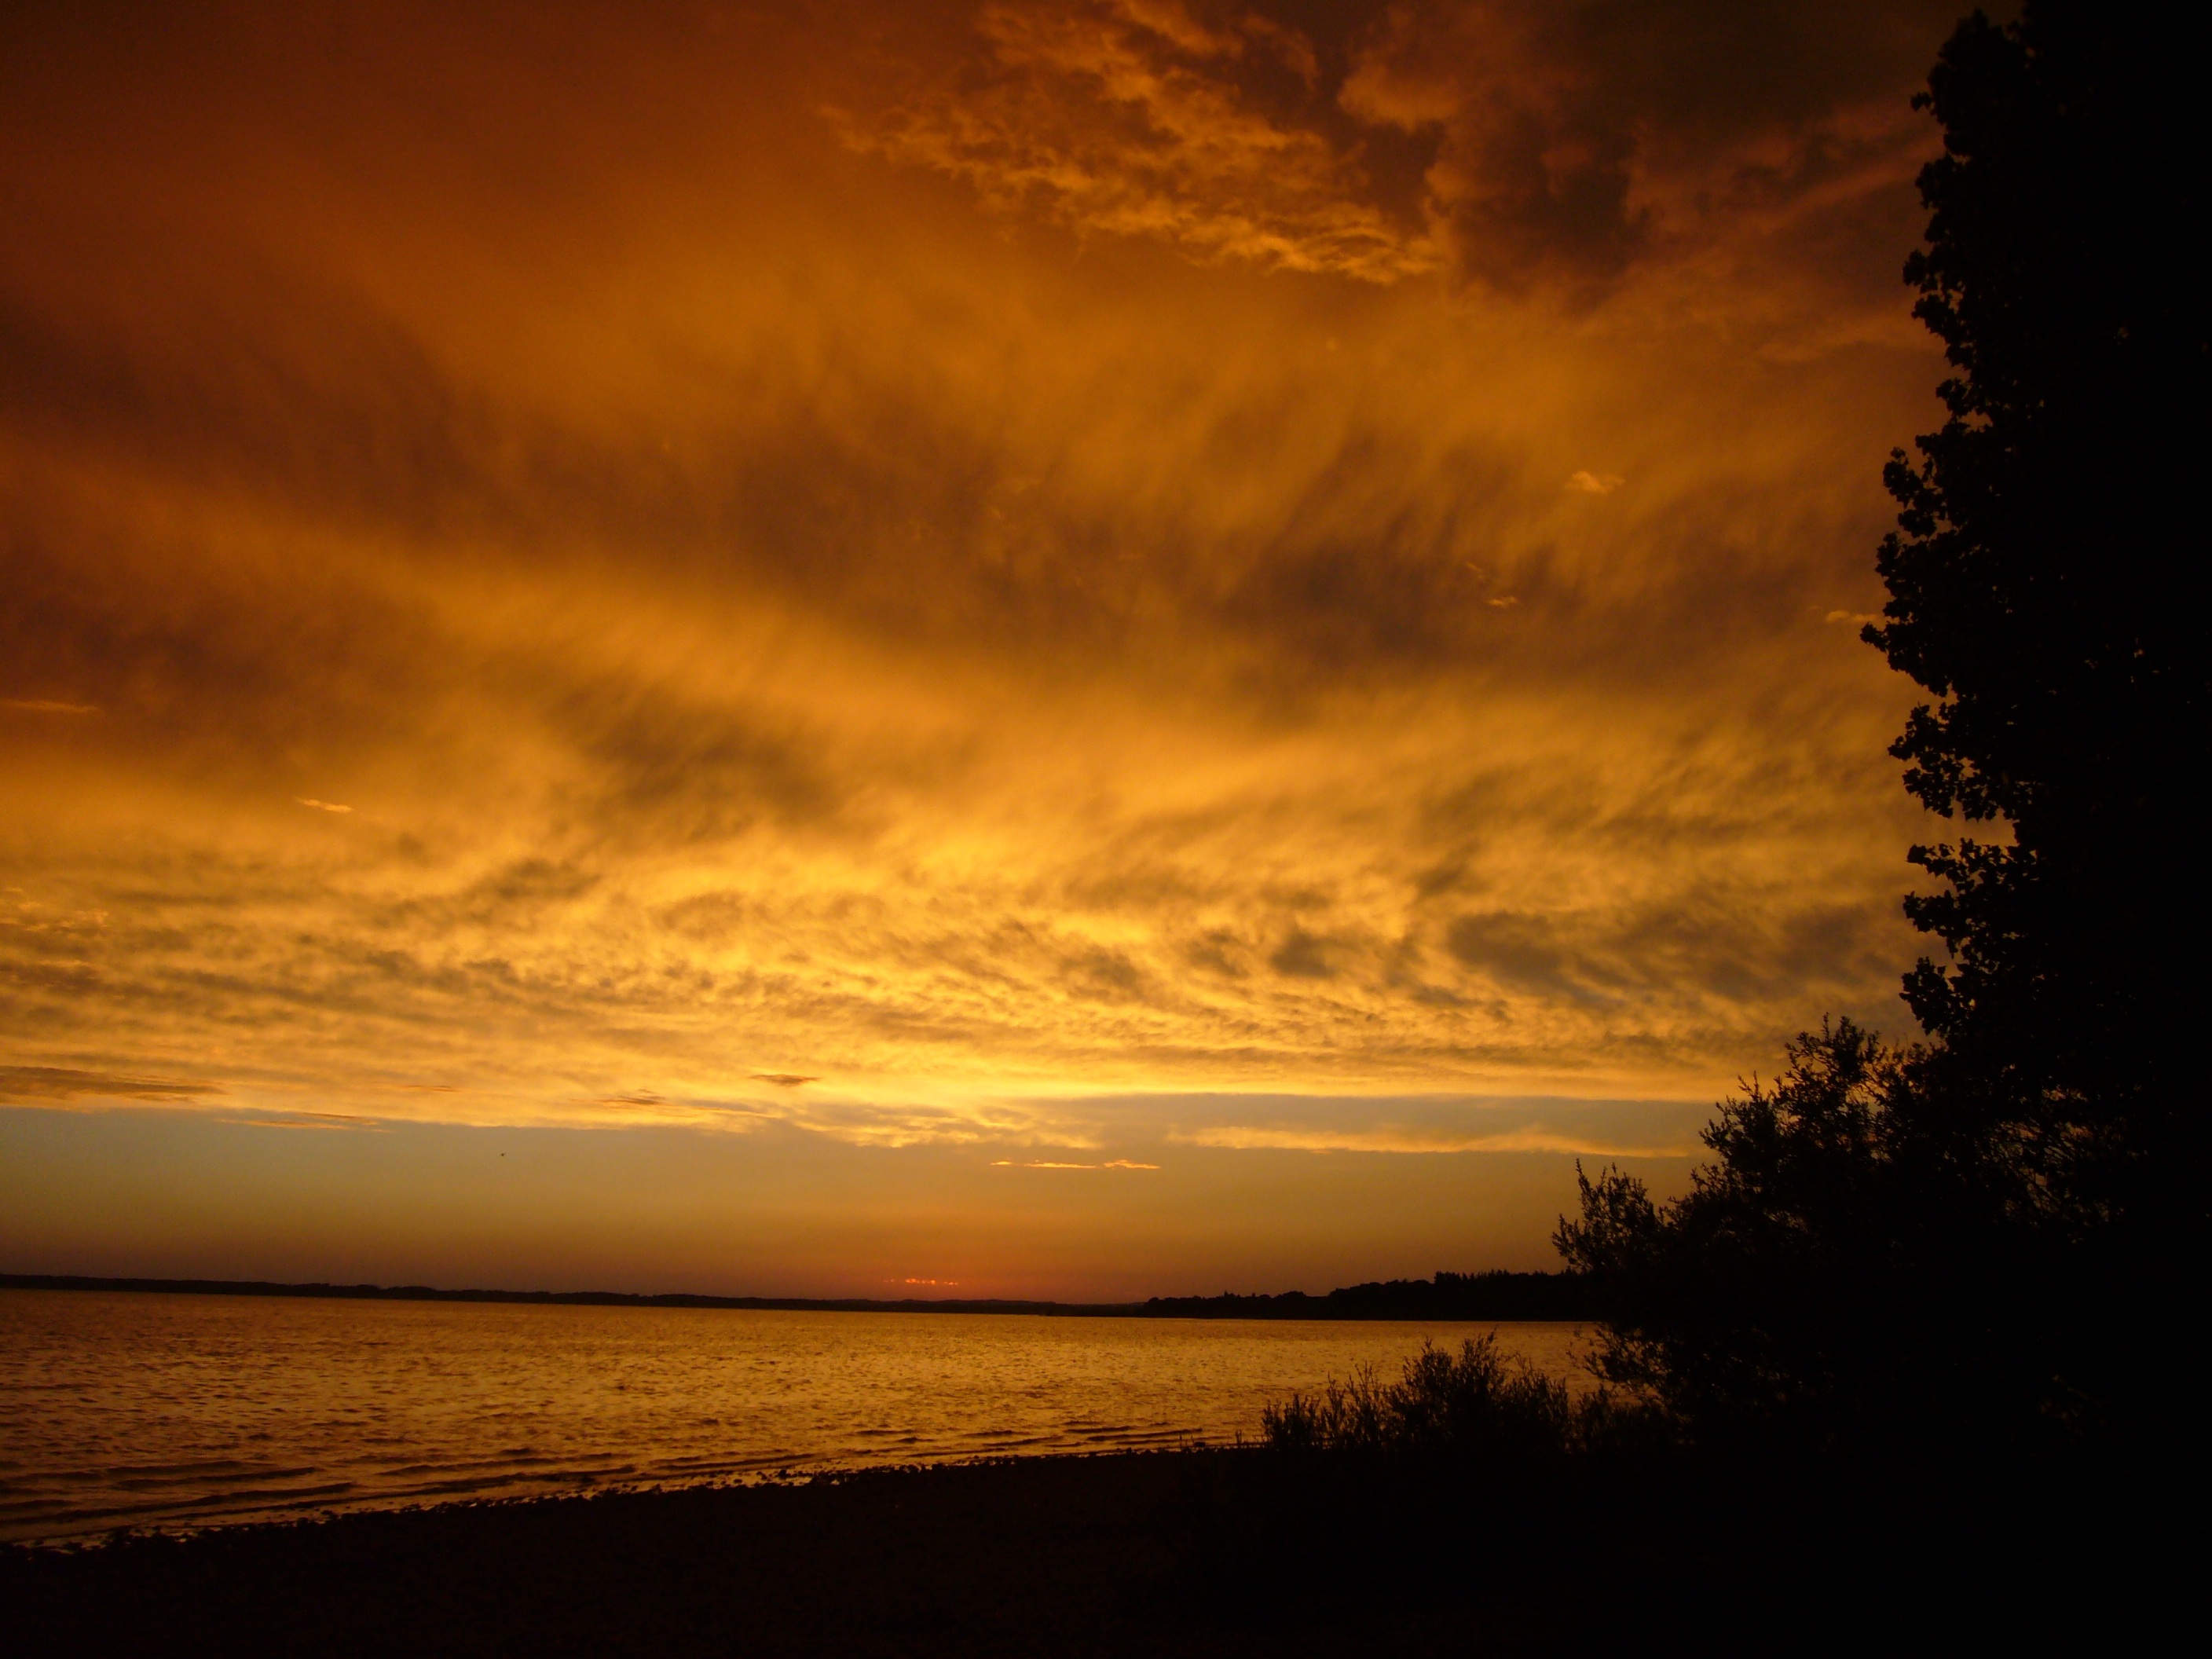
sea, nature, ocean, horizon, cloud, sky, sun, sunrise, sunset, sunlight, morning, lake, dawn, atmosphere, dusk, evening, romance, clouds, abendstimmung, afterglow, red sky at morning